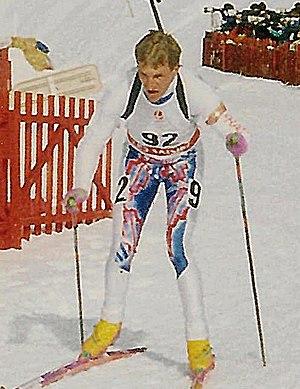
Patrice Bailly-Salins lors du 10 km hommes des J.O. d'Alberville, le 12 février 1992.